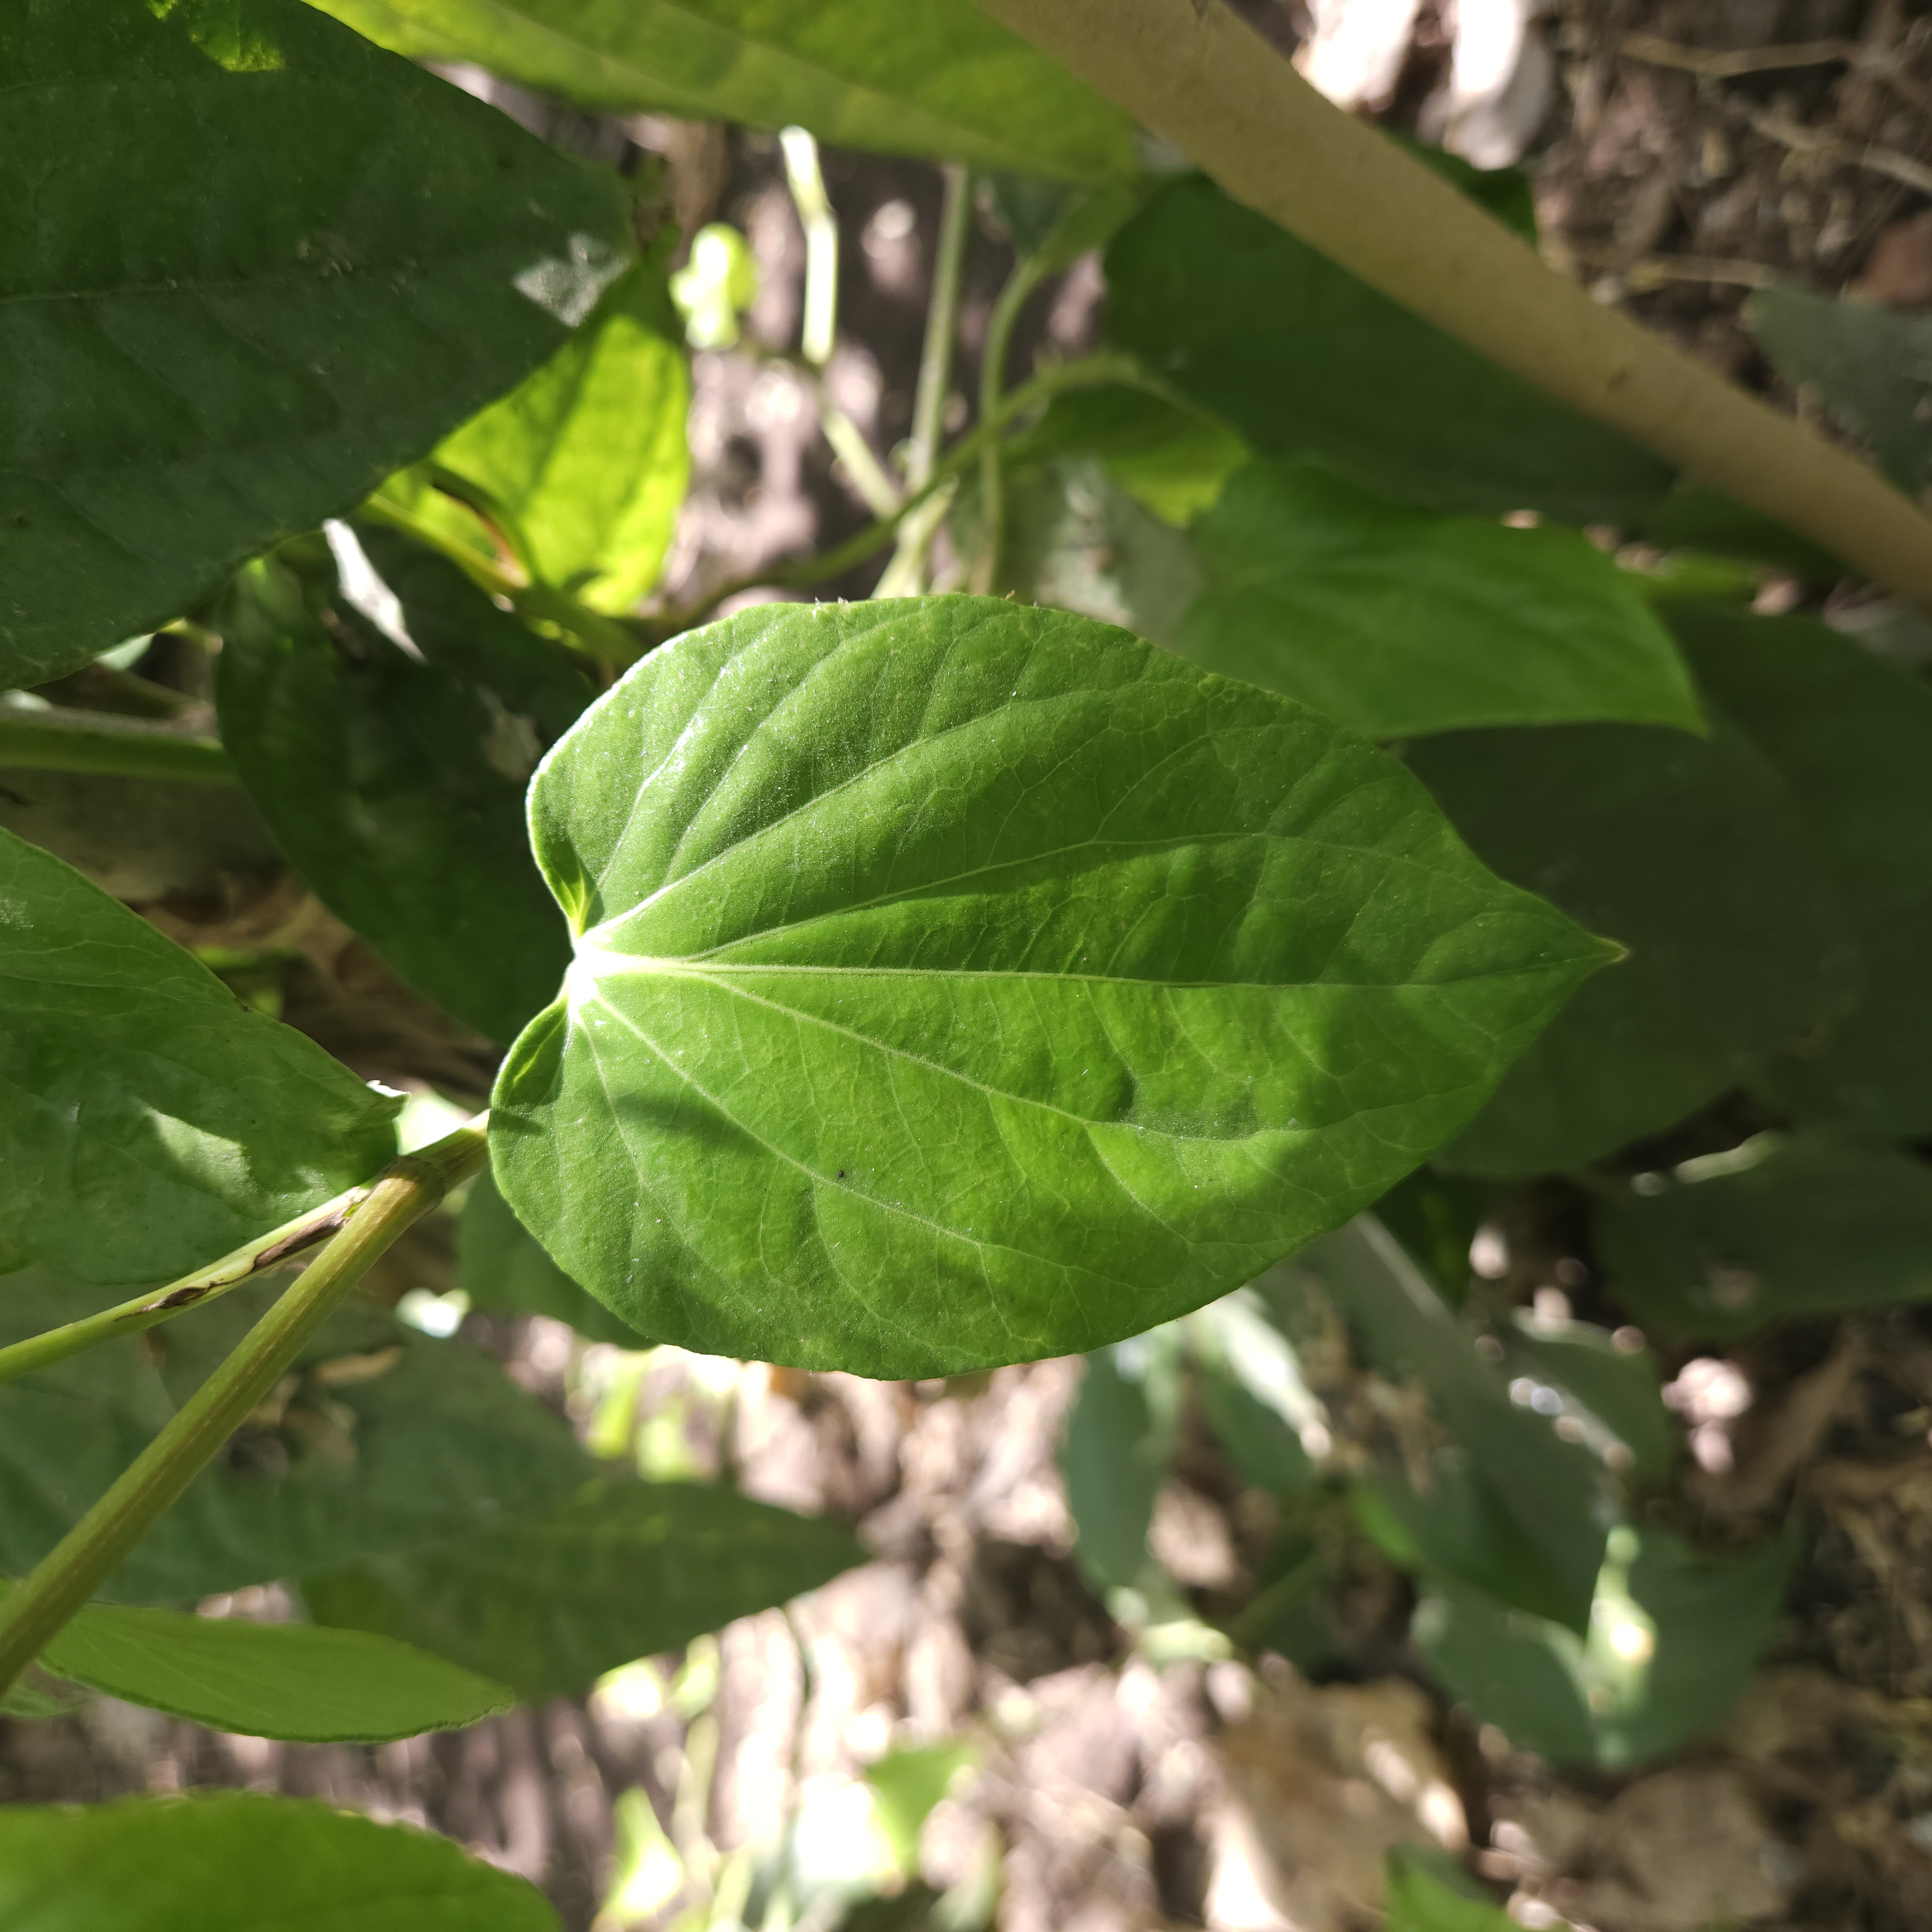
Label: Healthy